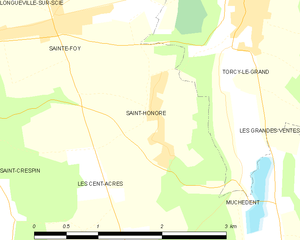
Carte des communes françaises Saint-Honoré